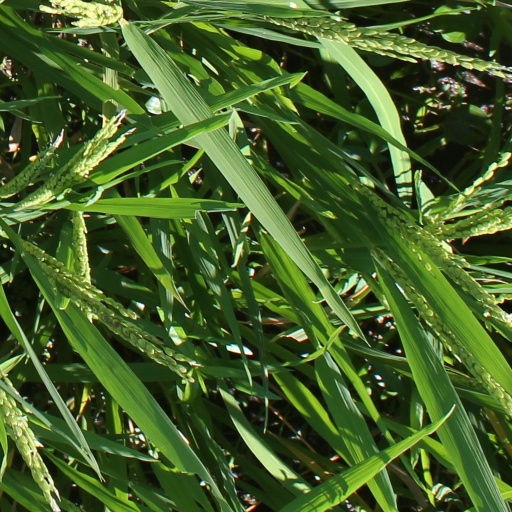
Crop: rice